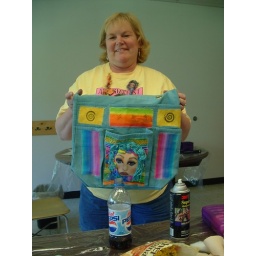
i sat next to this person in the gypsy bag class - she was SOOOO nice!